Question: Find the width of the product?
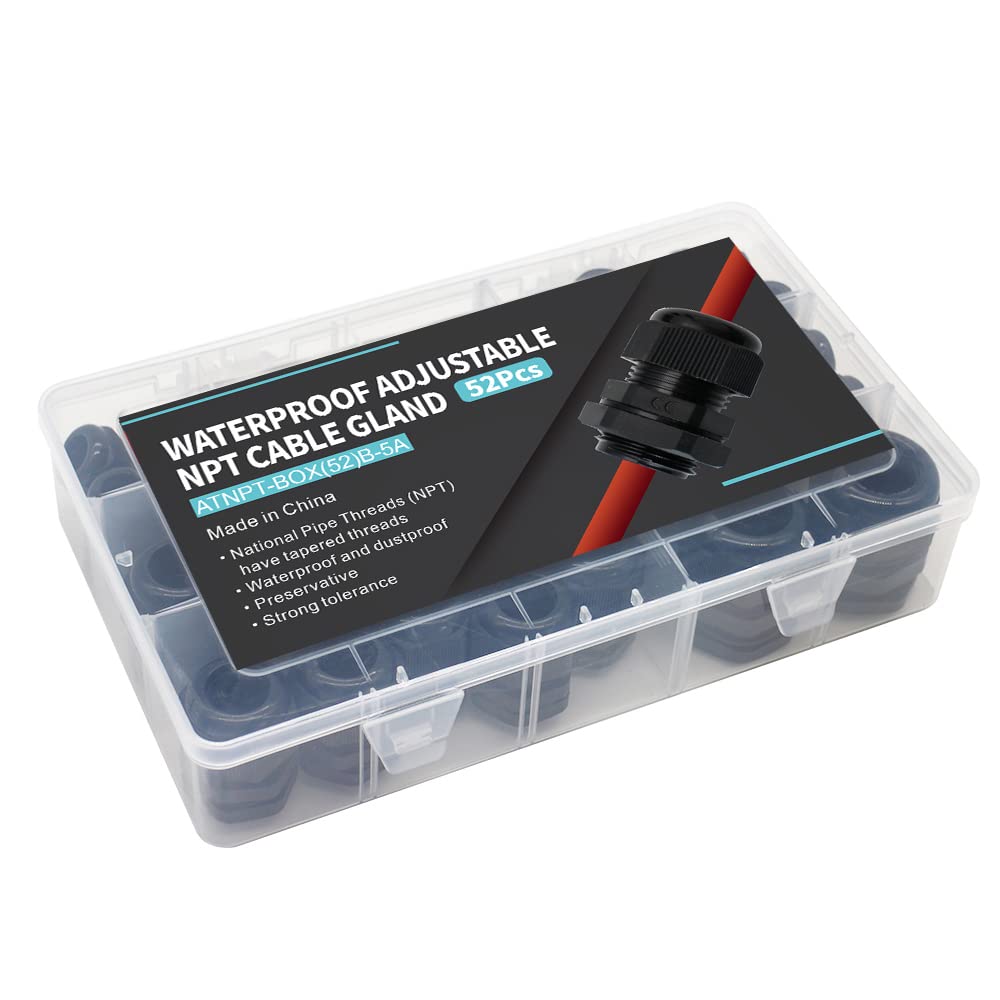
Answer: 6.0 inch